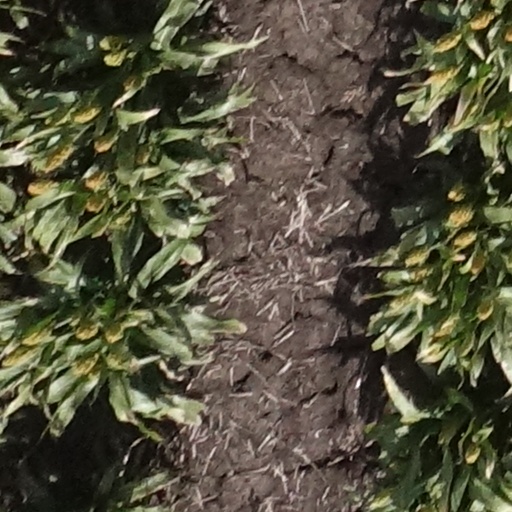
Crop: sorghum